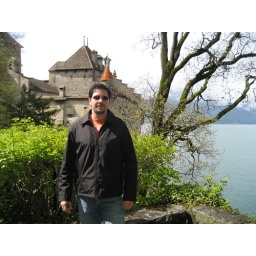
This awsome and beautiful castle is near Montreux in Switzerland, in the shores of lake Geneve. Totally worth a visit